Richard S. M. Emrich

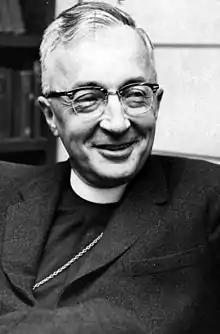

Richard Stanley Merrill Emrich (March 11, 1910 – October 31, 1997) was the seventh bishop of the Episcopal Diocese of Michigan.